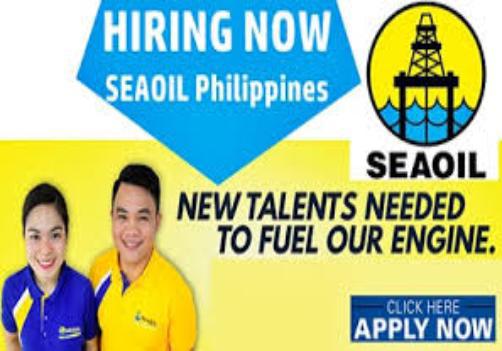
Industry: Transportation